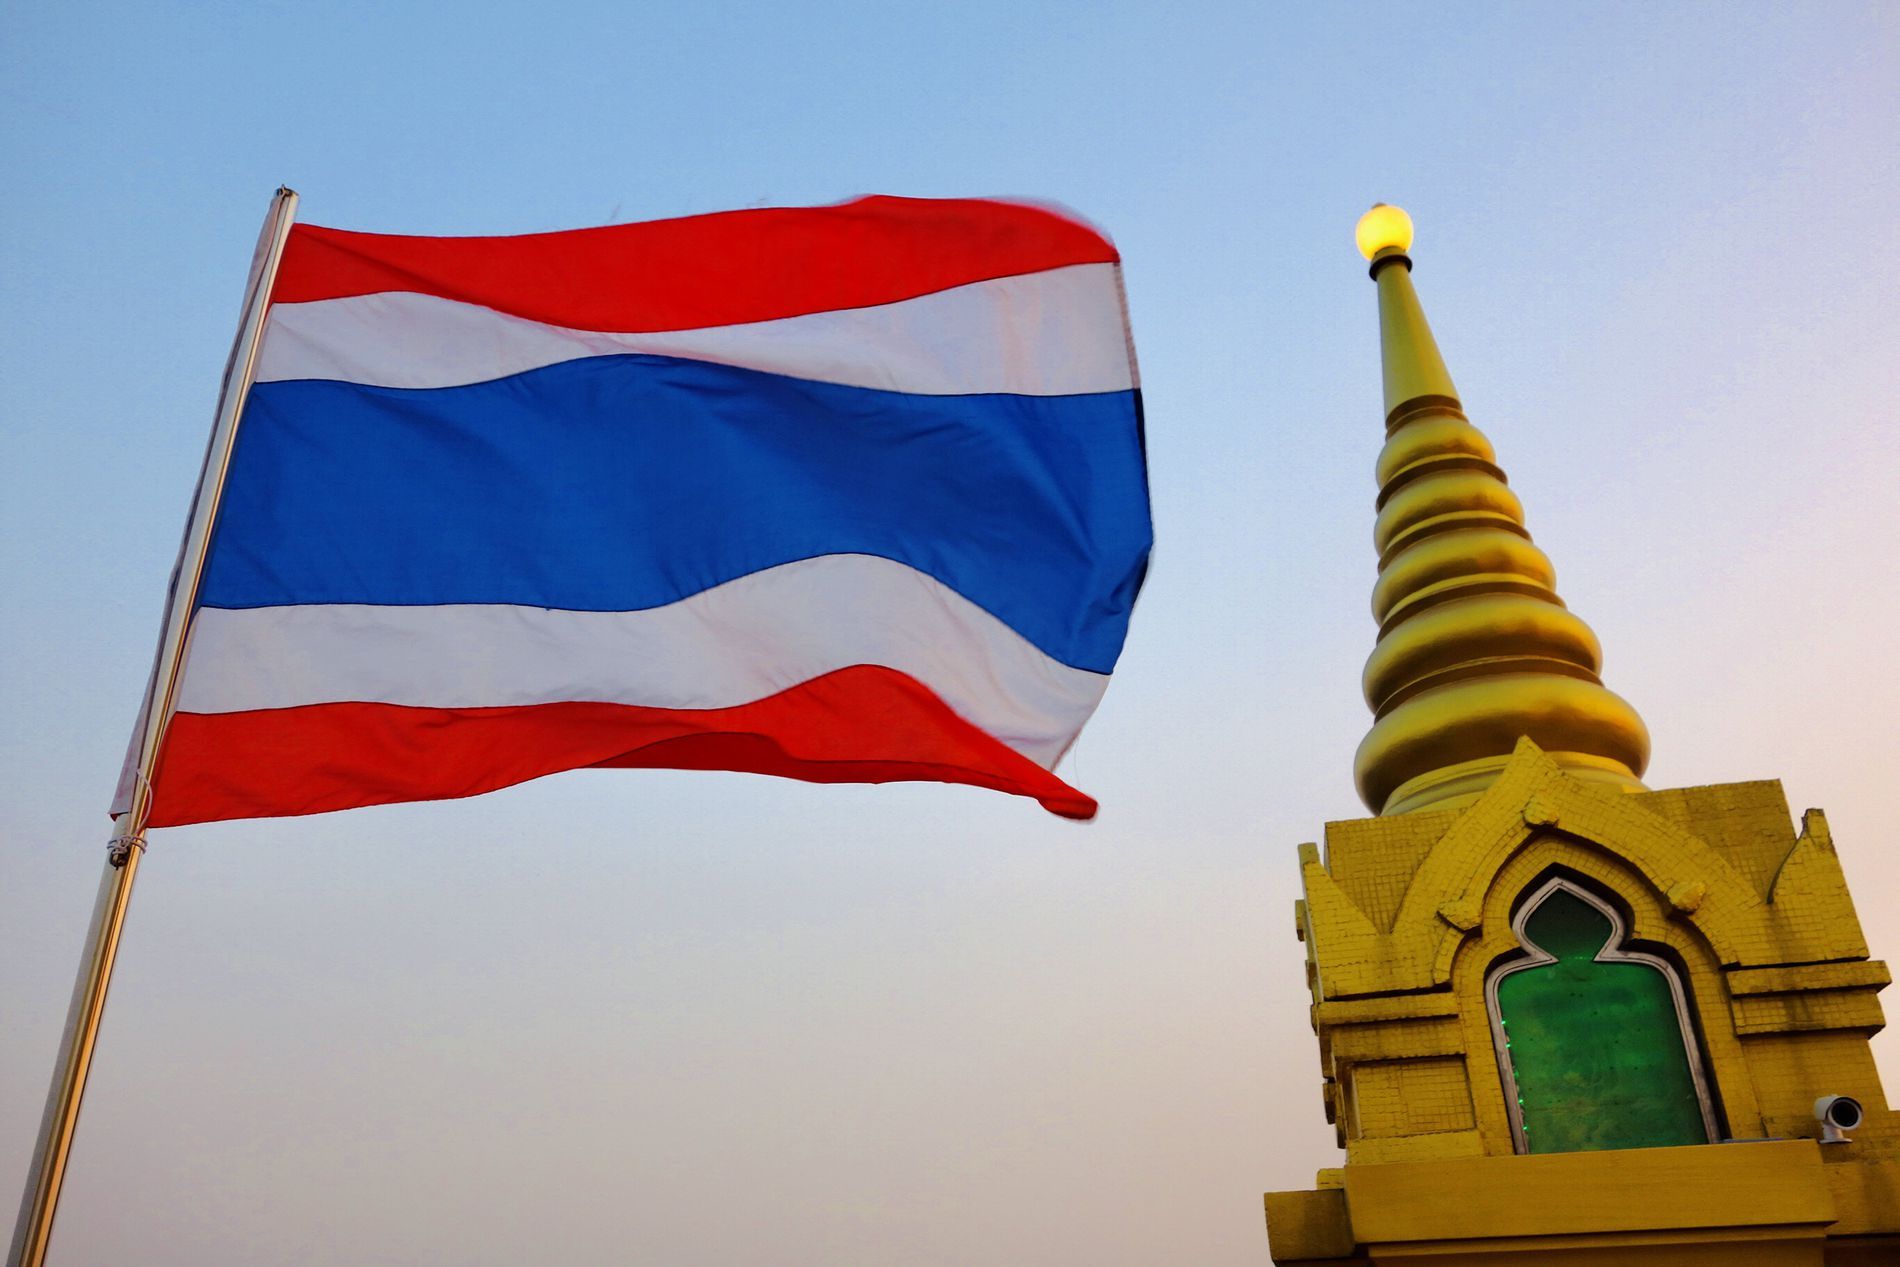
Thailand flag and stupa side by side.
This image features the national flag of Thailand waving beside a golden Buddhist stupa. The flag is mounted on a tall metallic flagpole, and the stupa has a glowing orb on top of it. A small security camera is also visible on the side of the stupa.
This is a moderately low-angle shot featuring the Thailand national flag waving beside a golden stupa, most likely at dusk. The color palette of the red, white, and blue flag and the warm gold of the stupa under the smooth, fading sky evokes feelings of peacefulness and greatness.
Labels: Flag, Thailand Flag, Buddhist stupa, Sky, Security camera, Orb, Flagpole
Camera: SONY DSC-RX100
Aperture: F5.6
Exposure: 1/125 sec
ISO: 125
Focal length: 10.4 mm